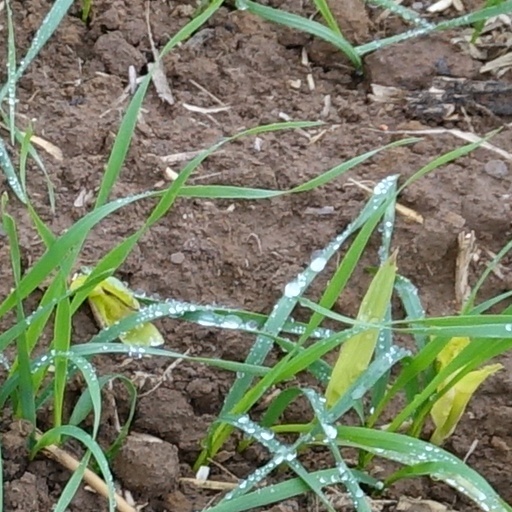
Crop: wheat